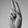
ASL letter: U